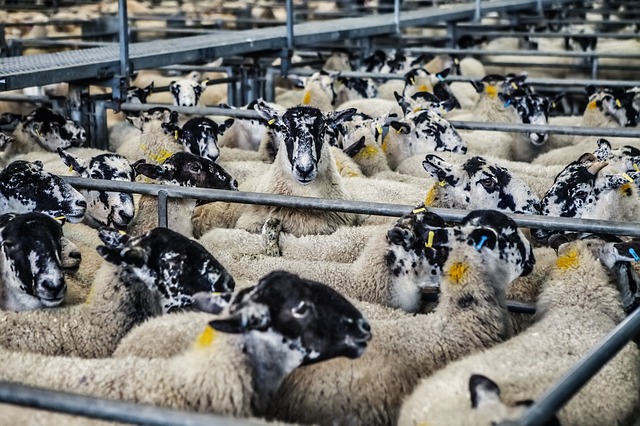
Label: pecora